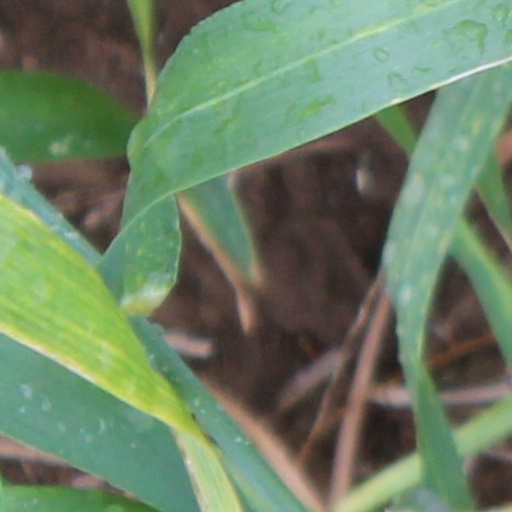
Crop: wheat